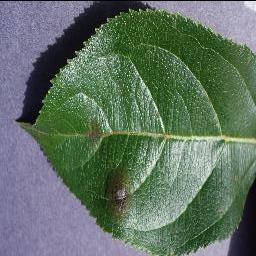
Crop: apple
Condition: scab